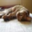
Label: cat